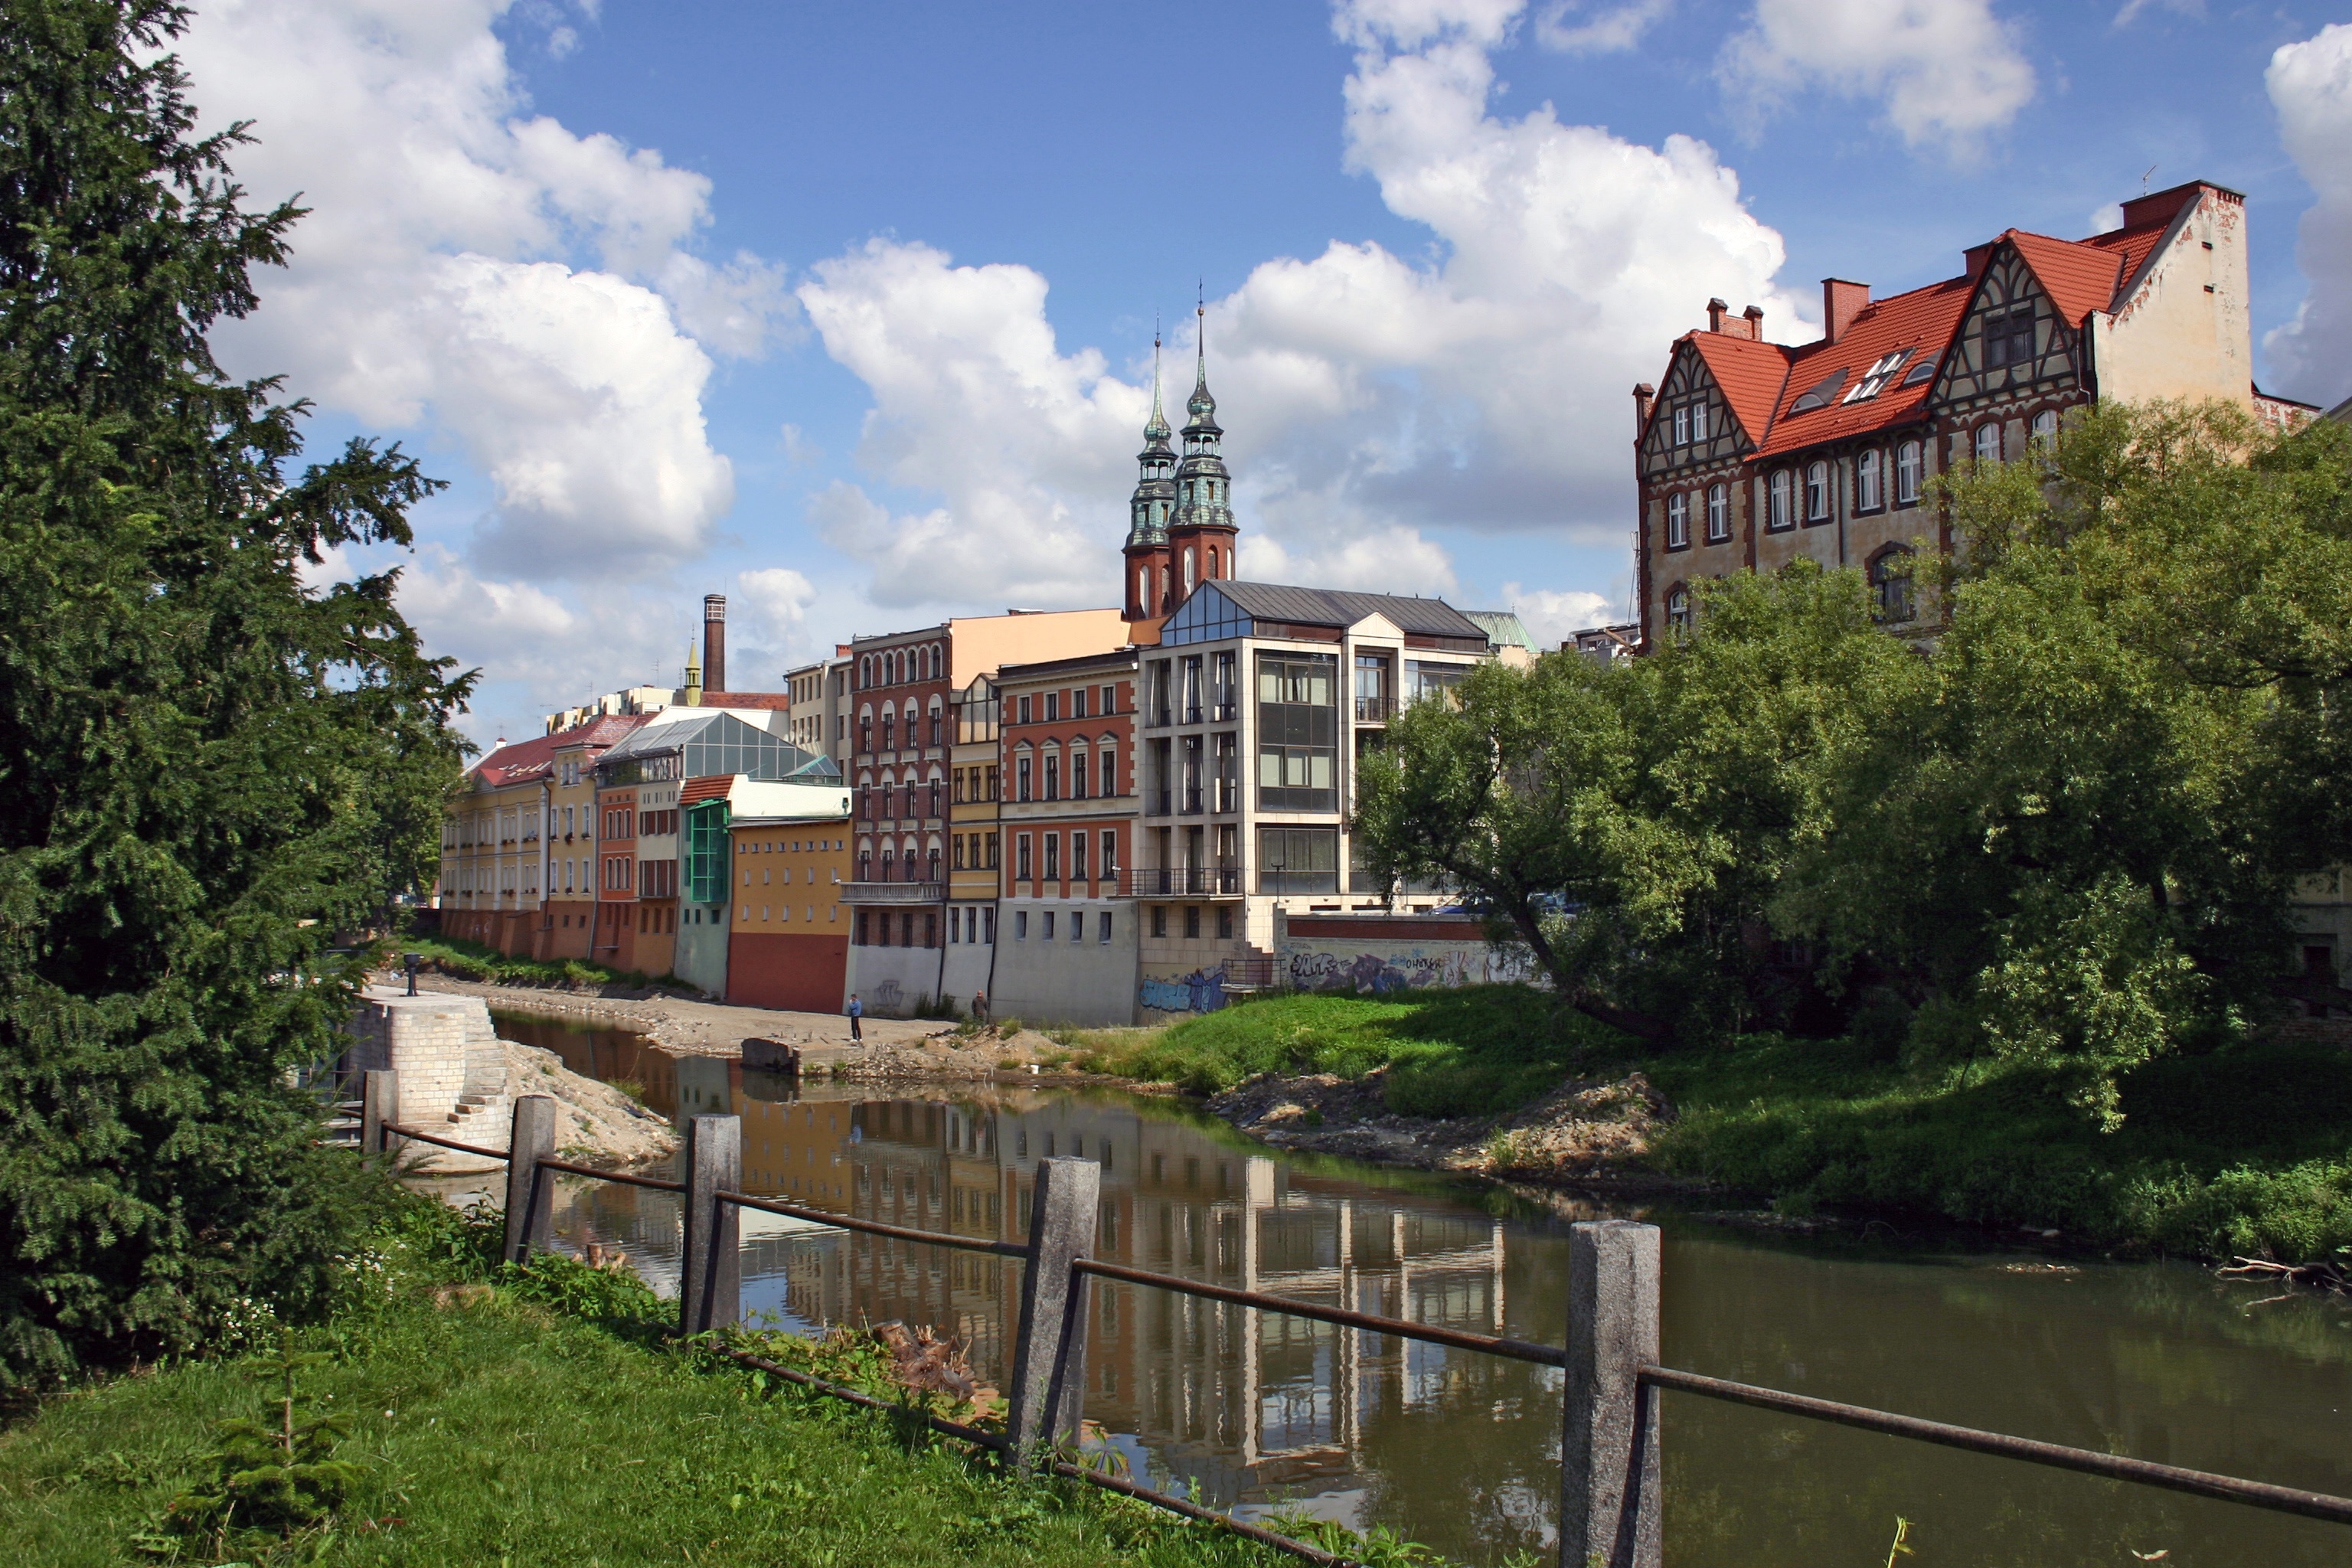
town, chateau, river, canal, panorama, landmark, waterway, channel, estate, silesia, opole, human settlement